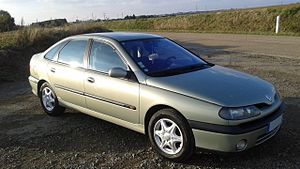
Renault Laguna I / Modelhistorie / Facelift
Renault Laguna I er den første generation af Renaults store mellemklassebil, Laguna.